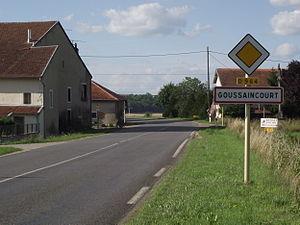
Entrée village de Goussaincourt
Goussaincourt est une commune française située dans le département de la Meuse, en région Grand Est.